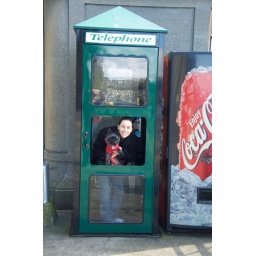
Chloe and Amanda sit inside a green telephone booth, similar to those classic red-types you see in London.